Arthur Blomfield

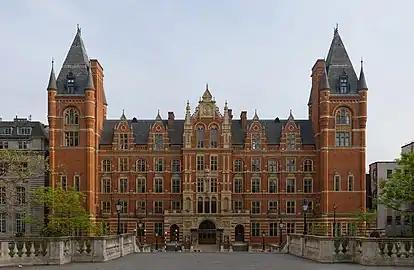
The Royal College of Music in London

In 1882 Blomfield designed the Royal College of Music in London. In 1887 he became architect to the Bank of England and, in association with Arthur Edmund Street, designed the Law Courts branch of the Bank of England in Fleet Street. A. E. Street was the son of the architect G. E. Street.